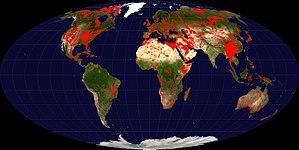
Les calcaires sont des roches sédimentaires, tout comme les grès ou les gypses, facilement solubles dans l'eau, composées majoritairement de carbonate de calcium CaCO₃, mais aussi de carbonate de magnésium MgCO₃. Ces roches carbonatées ont une grande importance du point de vue géologique et économique.
Le karst est une structure géomorphologique résultant de l'érosion hydrochimique et hydraulique de toutes roches solubles, principalement de roches carbonatées dont essentiellement des calcaires. Des structures karstiques se rencontrent en outre dans des chlorures évaporitiques. Des processus de type karstique, dits « pseudokarstiques », peuvent aussi se développer dans certaines roches autres que les roches carbonatées ou les chlorures évaporitiques.